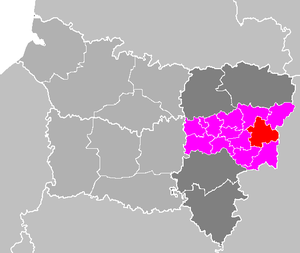
Le canton de Sissonne est une ancienne division administrative française située dans le département de l'Aisne et la région Picardie.